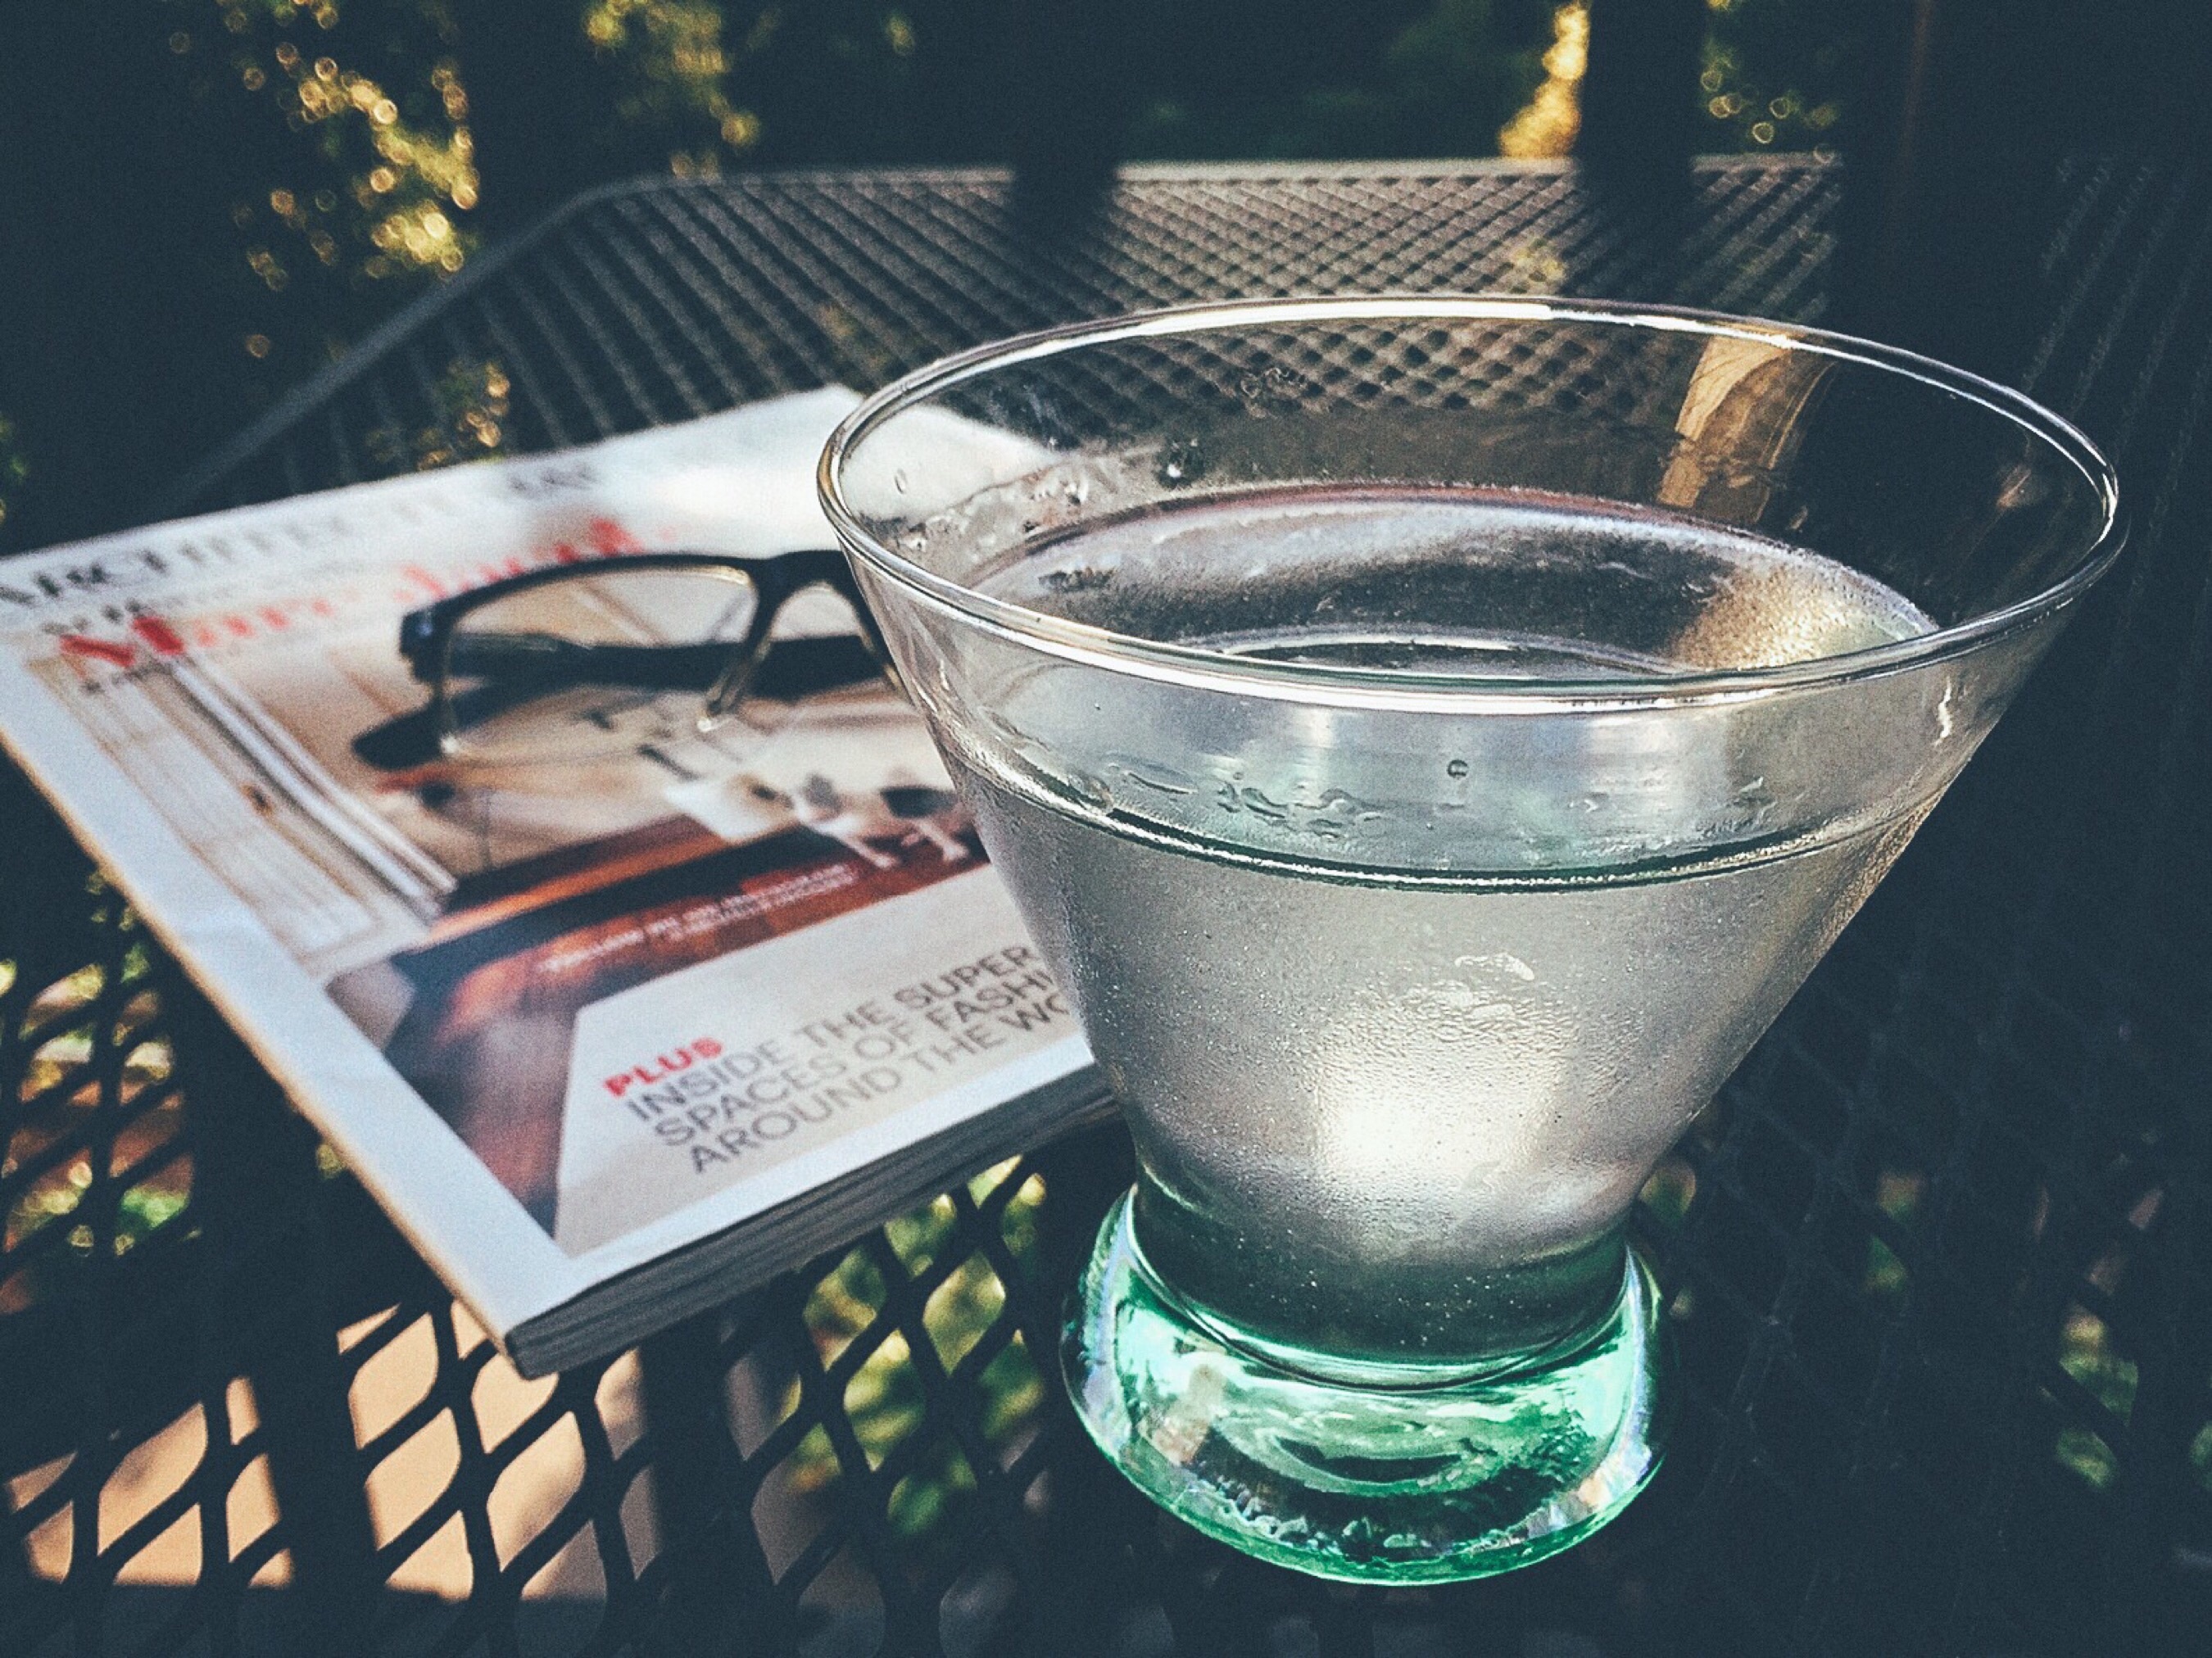
table, water, cold, liquid, glass, ice, magazine, drink, cocktail, martini, eyeglasses, refreshment, moisture, alcoholic beverage, drinking glass, distilled beverage